Tabriz

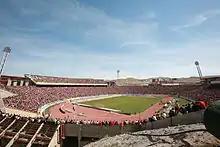
Sahand Stadium in a Tractor football match

Tabriz University of Medical Sciences which branched off the University of Tabriz in 1982 has focus on various medical and paramedical fields. There are several other big universities within Tabriz and its surrounding counties, some of which are listed below: